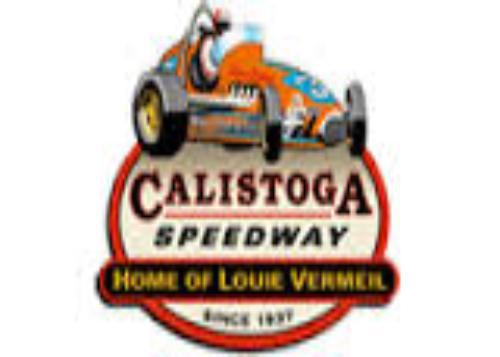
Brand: Calistoga
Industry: Food